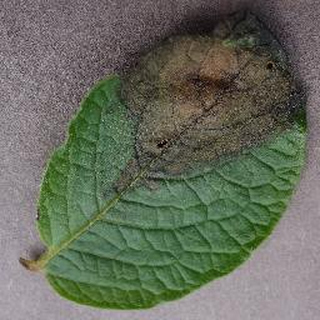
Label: potato_late_blight